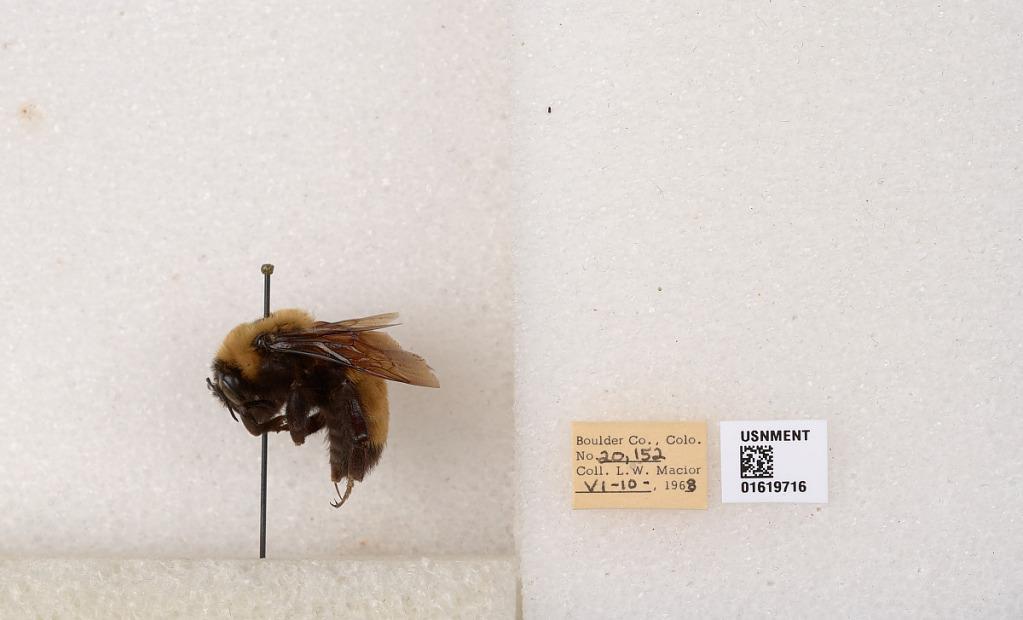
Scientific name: Bombus (Bombus) nevadensis Cresson